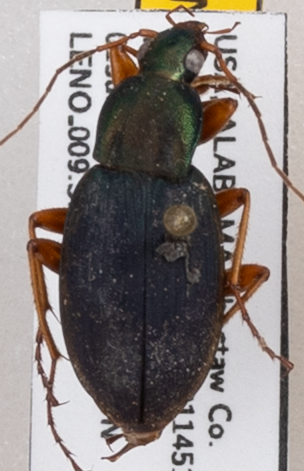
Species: Chlaenius aestivus
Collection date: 2022-06-01
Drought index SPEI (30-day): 0.232
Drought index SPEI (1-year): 1.45
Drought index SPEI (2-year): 2.09